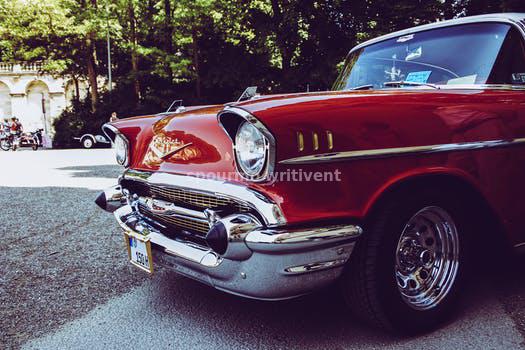
Label: Watermark